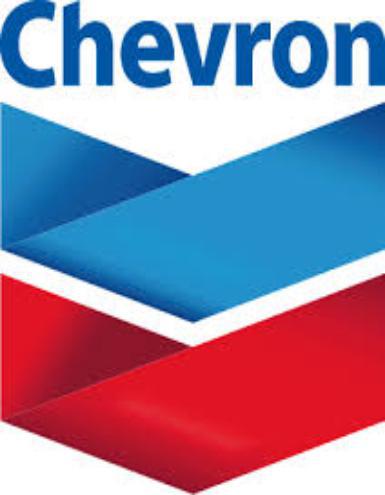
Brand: Chevron
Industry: Transportation